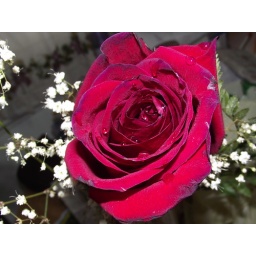
A rose in a bouquet